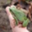
Label: frog